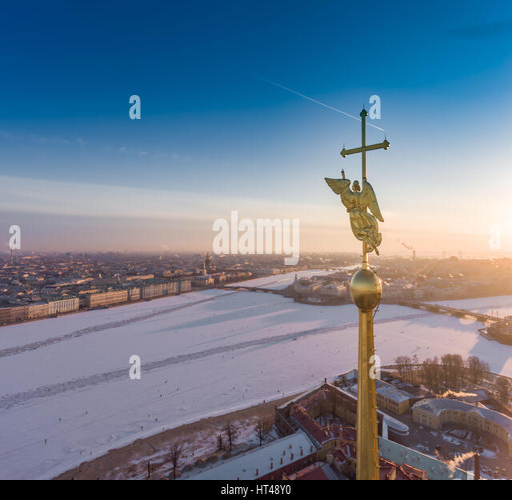
aerial view of person and cross on the spike at sunset